AK 56

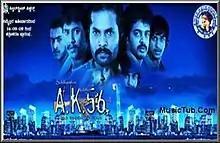
Poster

AK 56 is a 2012 Indian Kannada-language action film written and directed by Om Prakash Rao. It was produced by Silver Screen Pictures and released on 10 February 2012.